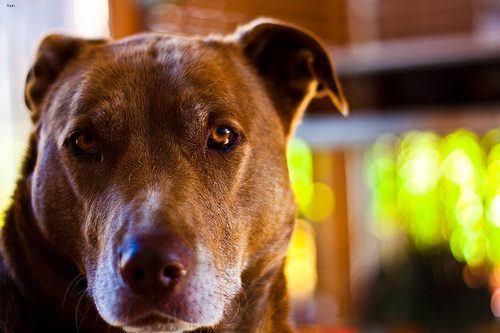
Animal: dog
Breed: american_pit_bull_terrier